Commissioners' Plan of 1811

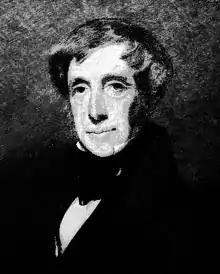
Clement Clarke Moore objected to the Plan, but made a fortune developing his estate once the Plan's streets were laid down through it. (1897)

As opposed to the east–west streets, the north–south avenues have undergone some significant changes. They have, for one thing, increased in number, and many of them have been re-named over the years.